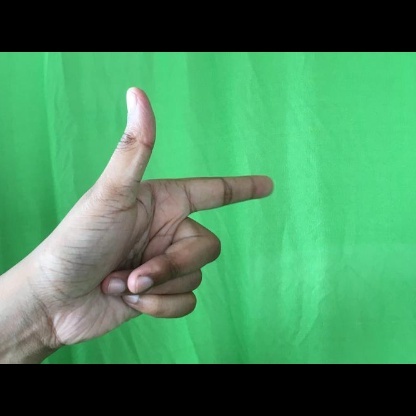
Mudra: Chandrakala